Heber Hedley Booth

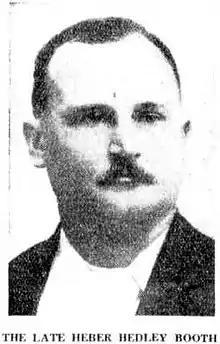
Heber H. Booth, date unknown

Several of Booth's poems were included in Louis Lataver's collection of the best Australian sonnets. After what became his only published anthology, Booth produced some more patriotic and other verses.